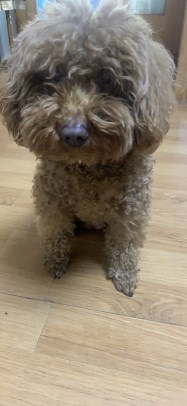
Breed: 7449-n000128-teddy